Isabella Worn

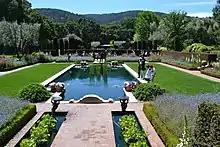
The Sunken Garden at Filoli

In 1888, Isabella and her sisters started a floral design business in downtown San Francisco, billing themselves as "The Misses Worn" and creating arrangements for banquets, balls, weddings, and other society events. They became known for a looser, less formal style of flower arrangements than what was then the standard. Isabella Worn remained active in this kind of design work throughout her career.